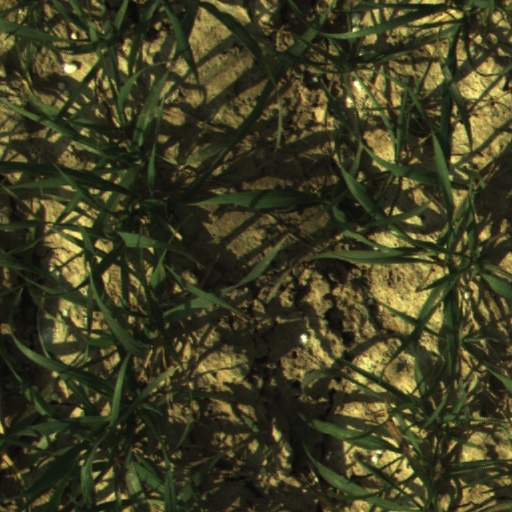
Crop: wheat